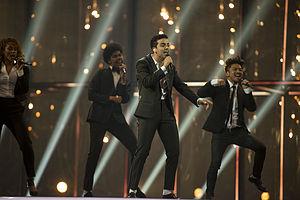
Le Danemark a annoncé en 2013 sa participation au Concours Eurovision de la chanson 2014 à Copenhague, au Danemark.